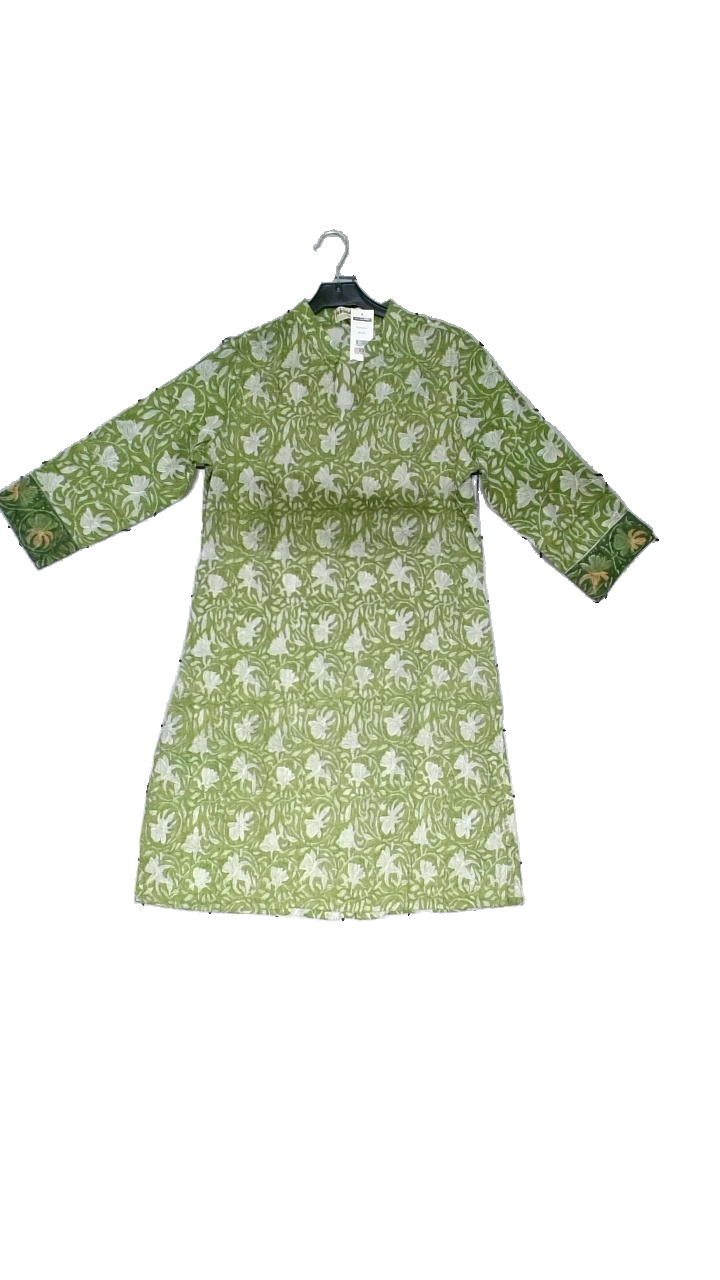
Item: Dress (Ladies)
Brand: Missing
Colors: Multicolor, Green, White, Yellow
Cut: Oversize, Regular
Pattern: Floral print
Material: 100% cotton
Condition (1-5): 5
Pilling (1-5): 3
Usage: Reuse
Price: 50-100